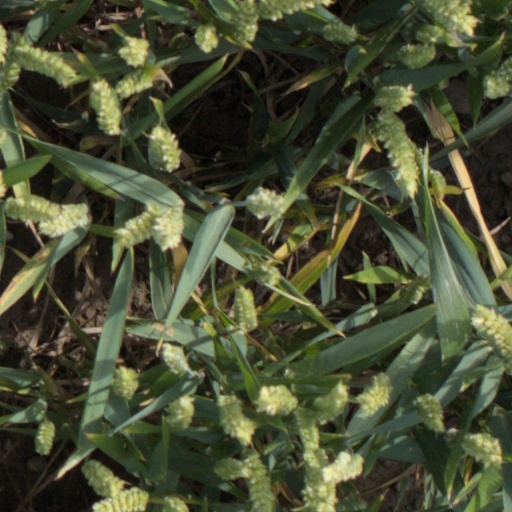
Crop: wheat